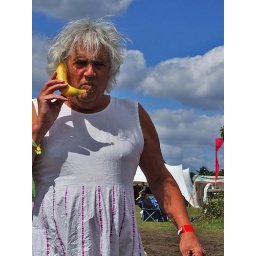
Banana telephone man in a white dress, The Secret Garden Party 2007